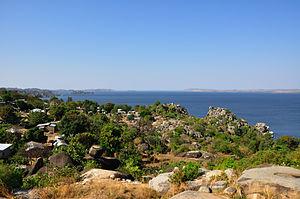
Mwanza est une ville portuaire de Tanzanie et la capitale de la région de Mwanza. Elle est située sur les bords sud du lac Victoria, dans le nord du pays. Sa population s'élevait à 385 810 habitants selon le recensement de 2002, ce qui en fait la deuxième ville de Tanzanie après Dar es Salaam.